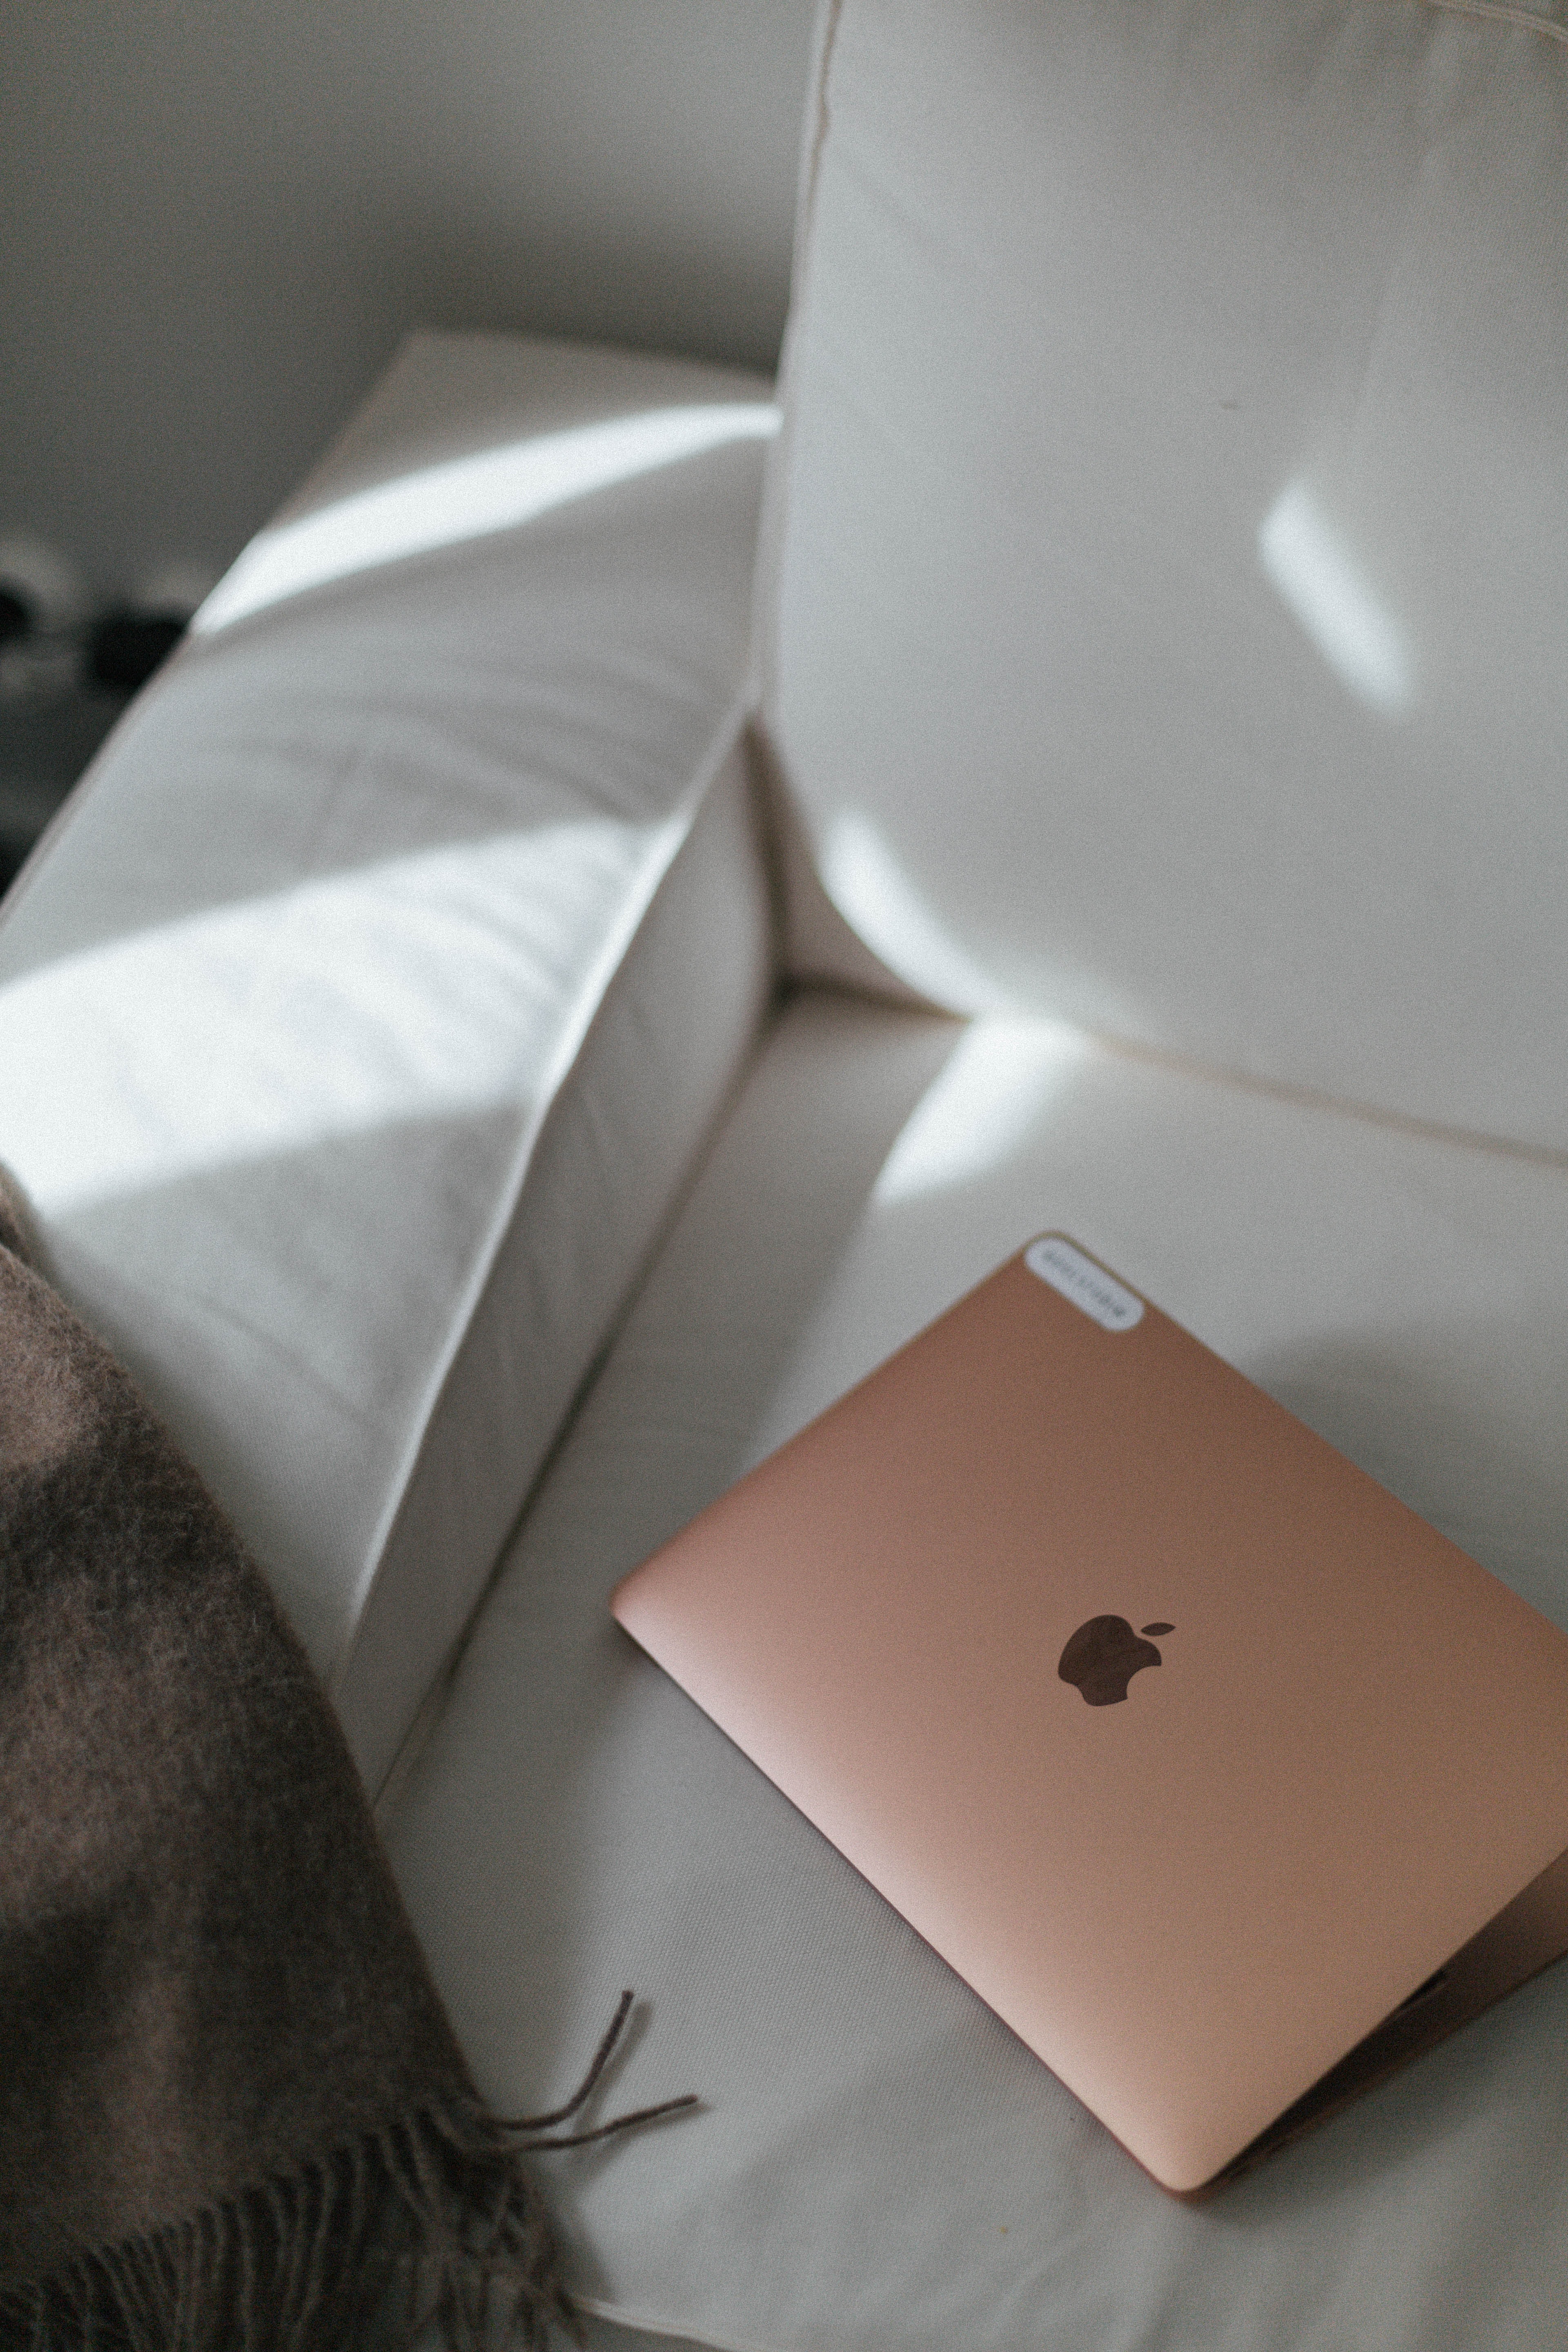
mac, computer, laptop, personal computer, Material property, gadget, rectangle, communication device, box, netbook, paper product, audio equipment, event, carmine, paper, packaging and labeling, portable communications device, room, linens, malus, Packing materials, craft, brand